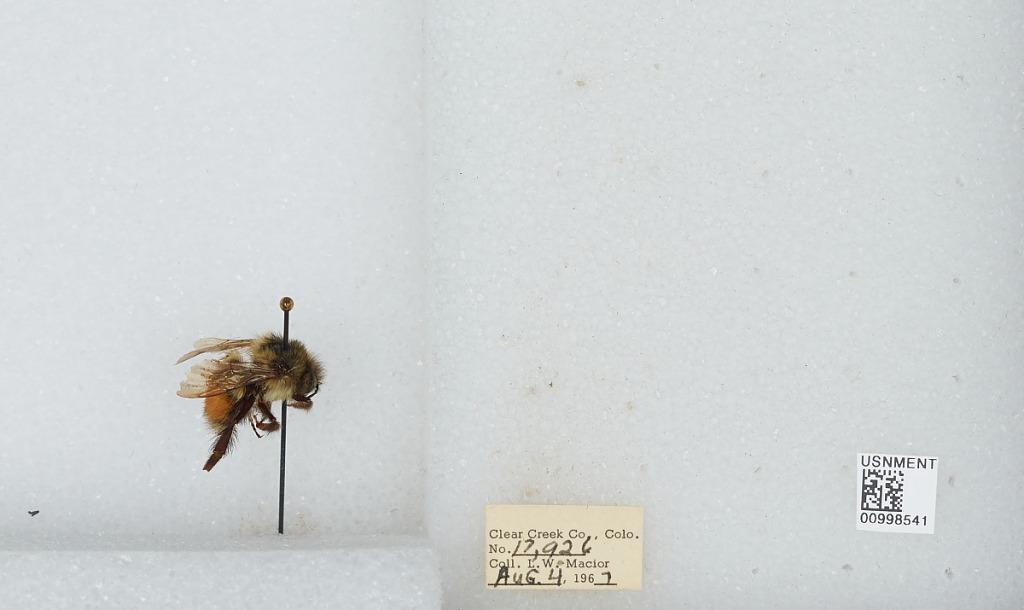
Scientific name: Bombus (Pyrobombus) melanopygus Nylander
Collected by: L. Macior
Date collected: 1967-8-4
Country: United States
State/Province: Colorado
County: Clear Creek
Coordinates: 39.6958, -105.725